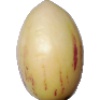
Label: Pepino 1